Gene Okerlund

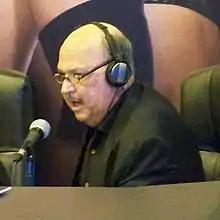
Okerlund in 2009

Eugene Arthur Okerlund (December 19, 1942 – January 2, 2019) was an American professional wrestling interviewer, announcer and television host. He was best known for his work in the World Wrestling Federation (WWF, now WWE) and World Championship Wrestling (WCW). Okerlund was inducted into the WWE Hall of Fame in 2006 by Hulk Hogan. He was signed to a lifetime contract with WWE and later worked for promotional programs. He has been described by some journalists as the greatest interviewer in the history of professional wrestling.